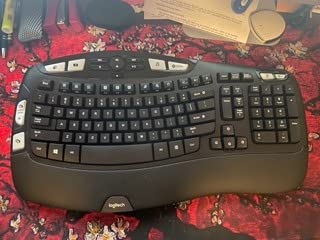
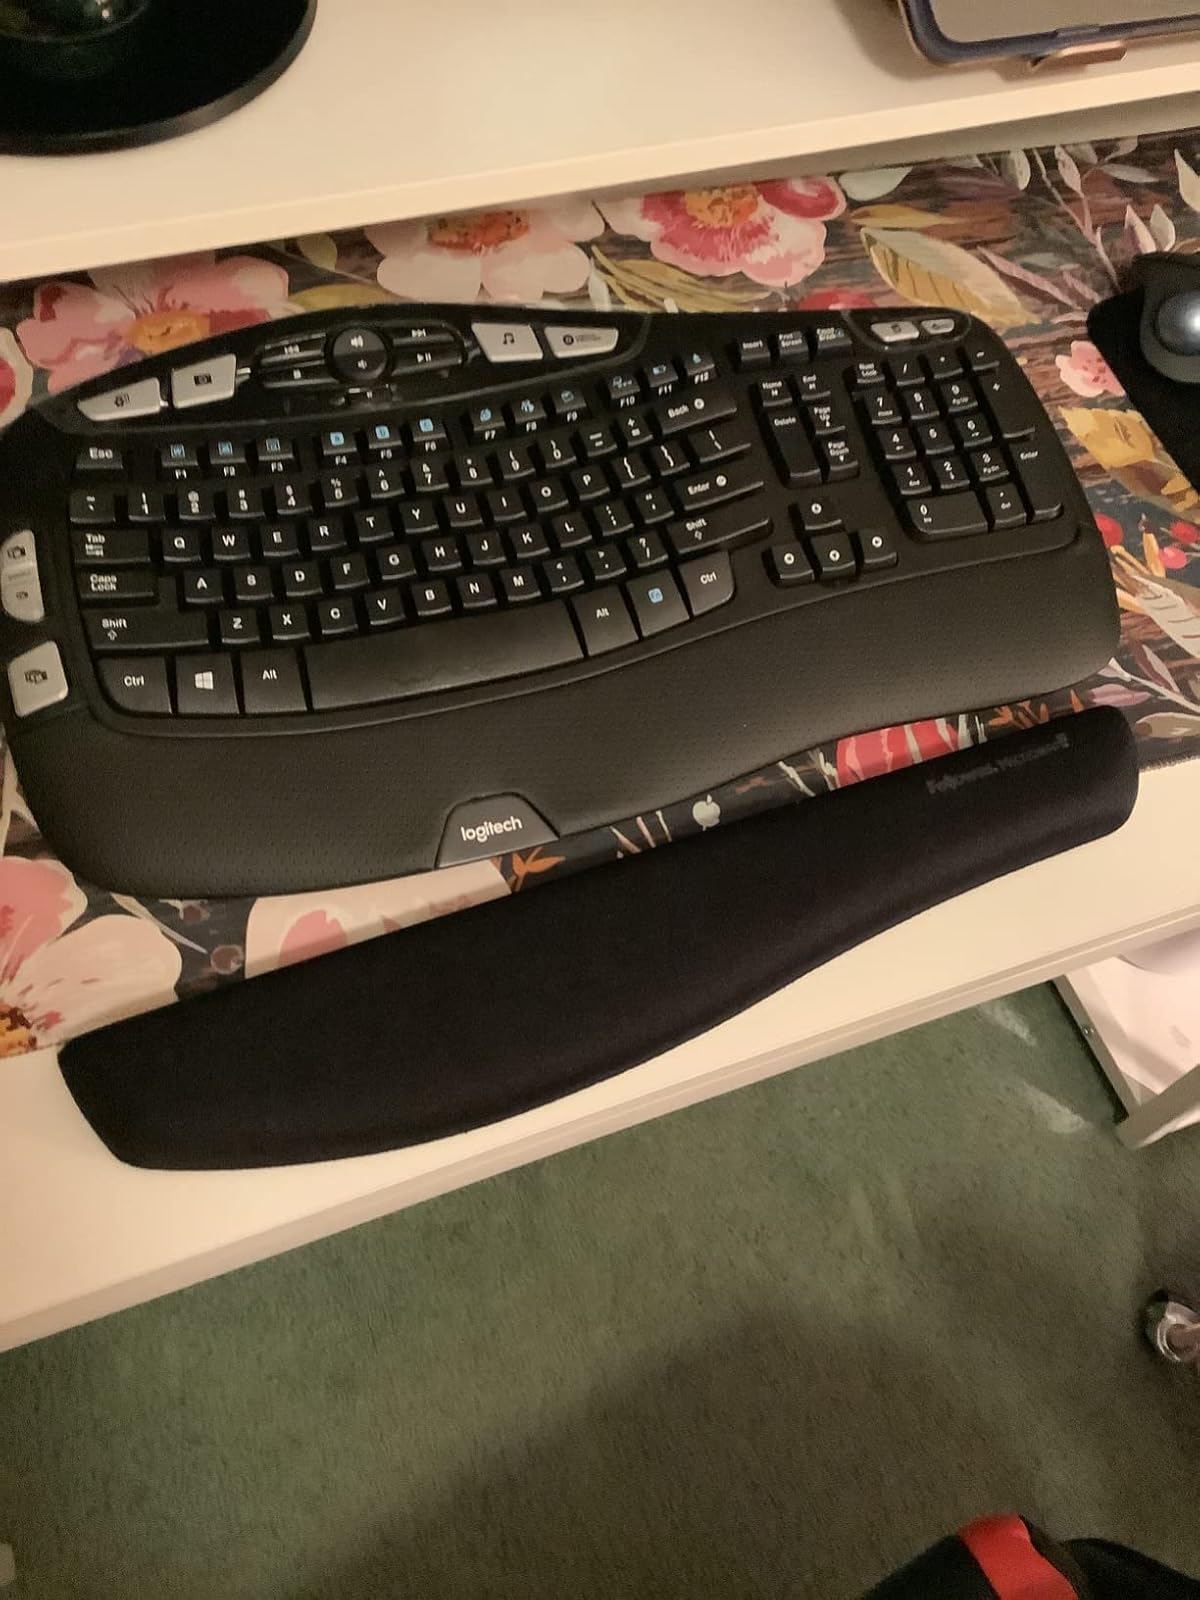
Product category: keyboard
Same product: yes